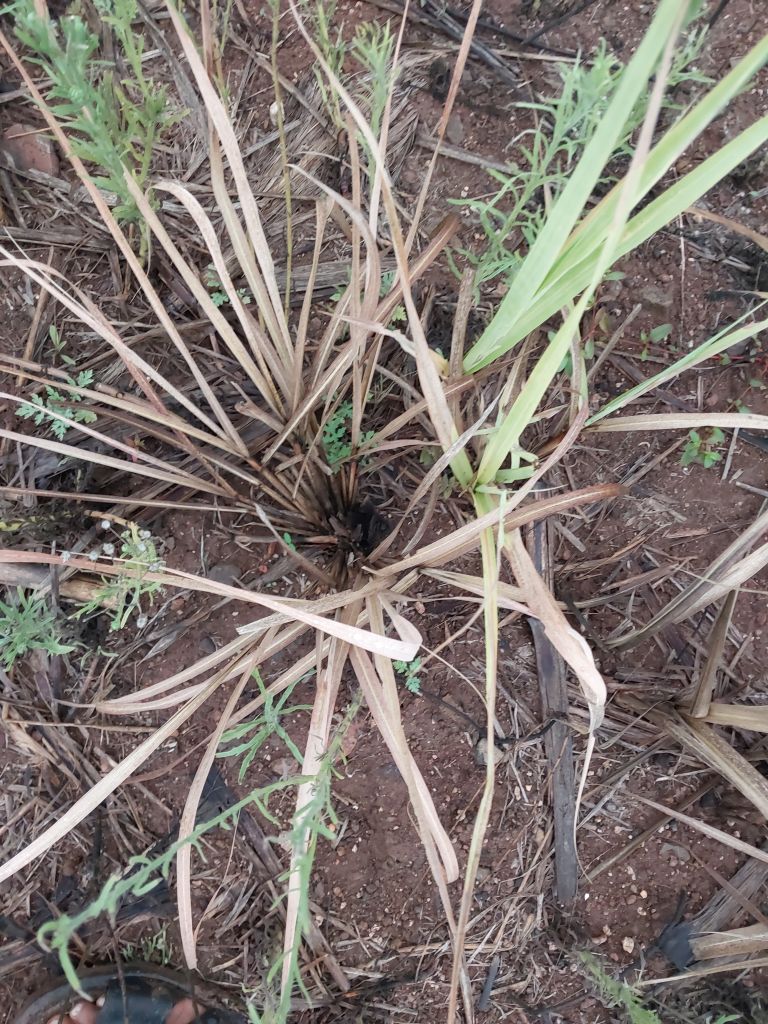
Label: Sett Rot